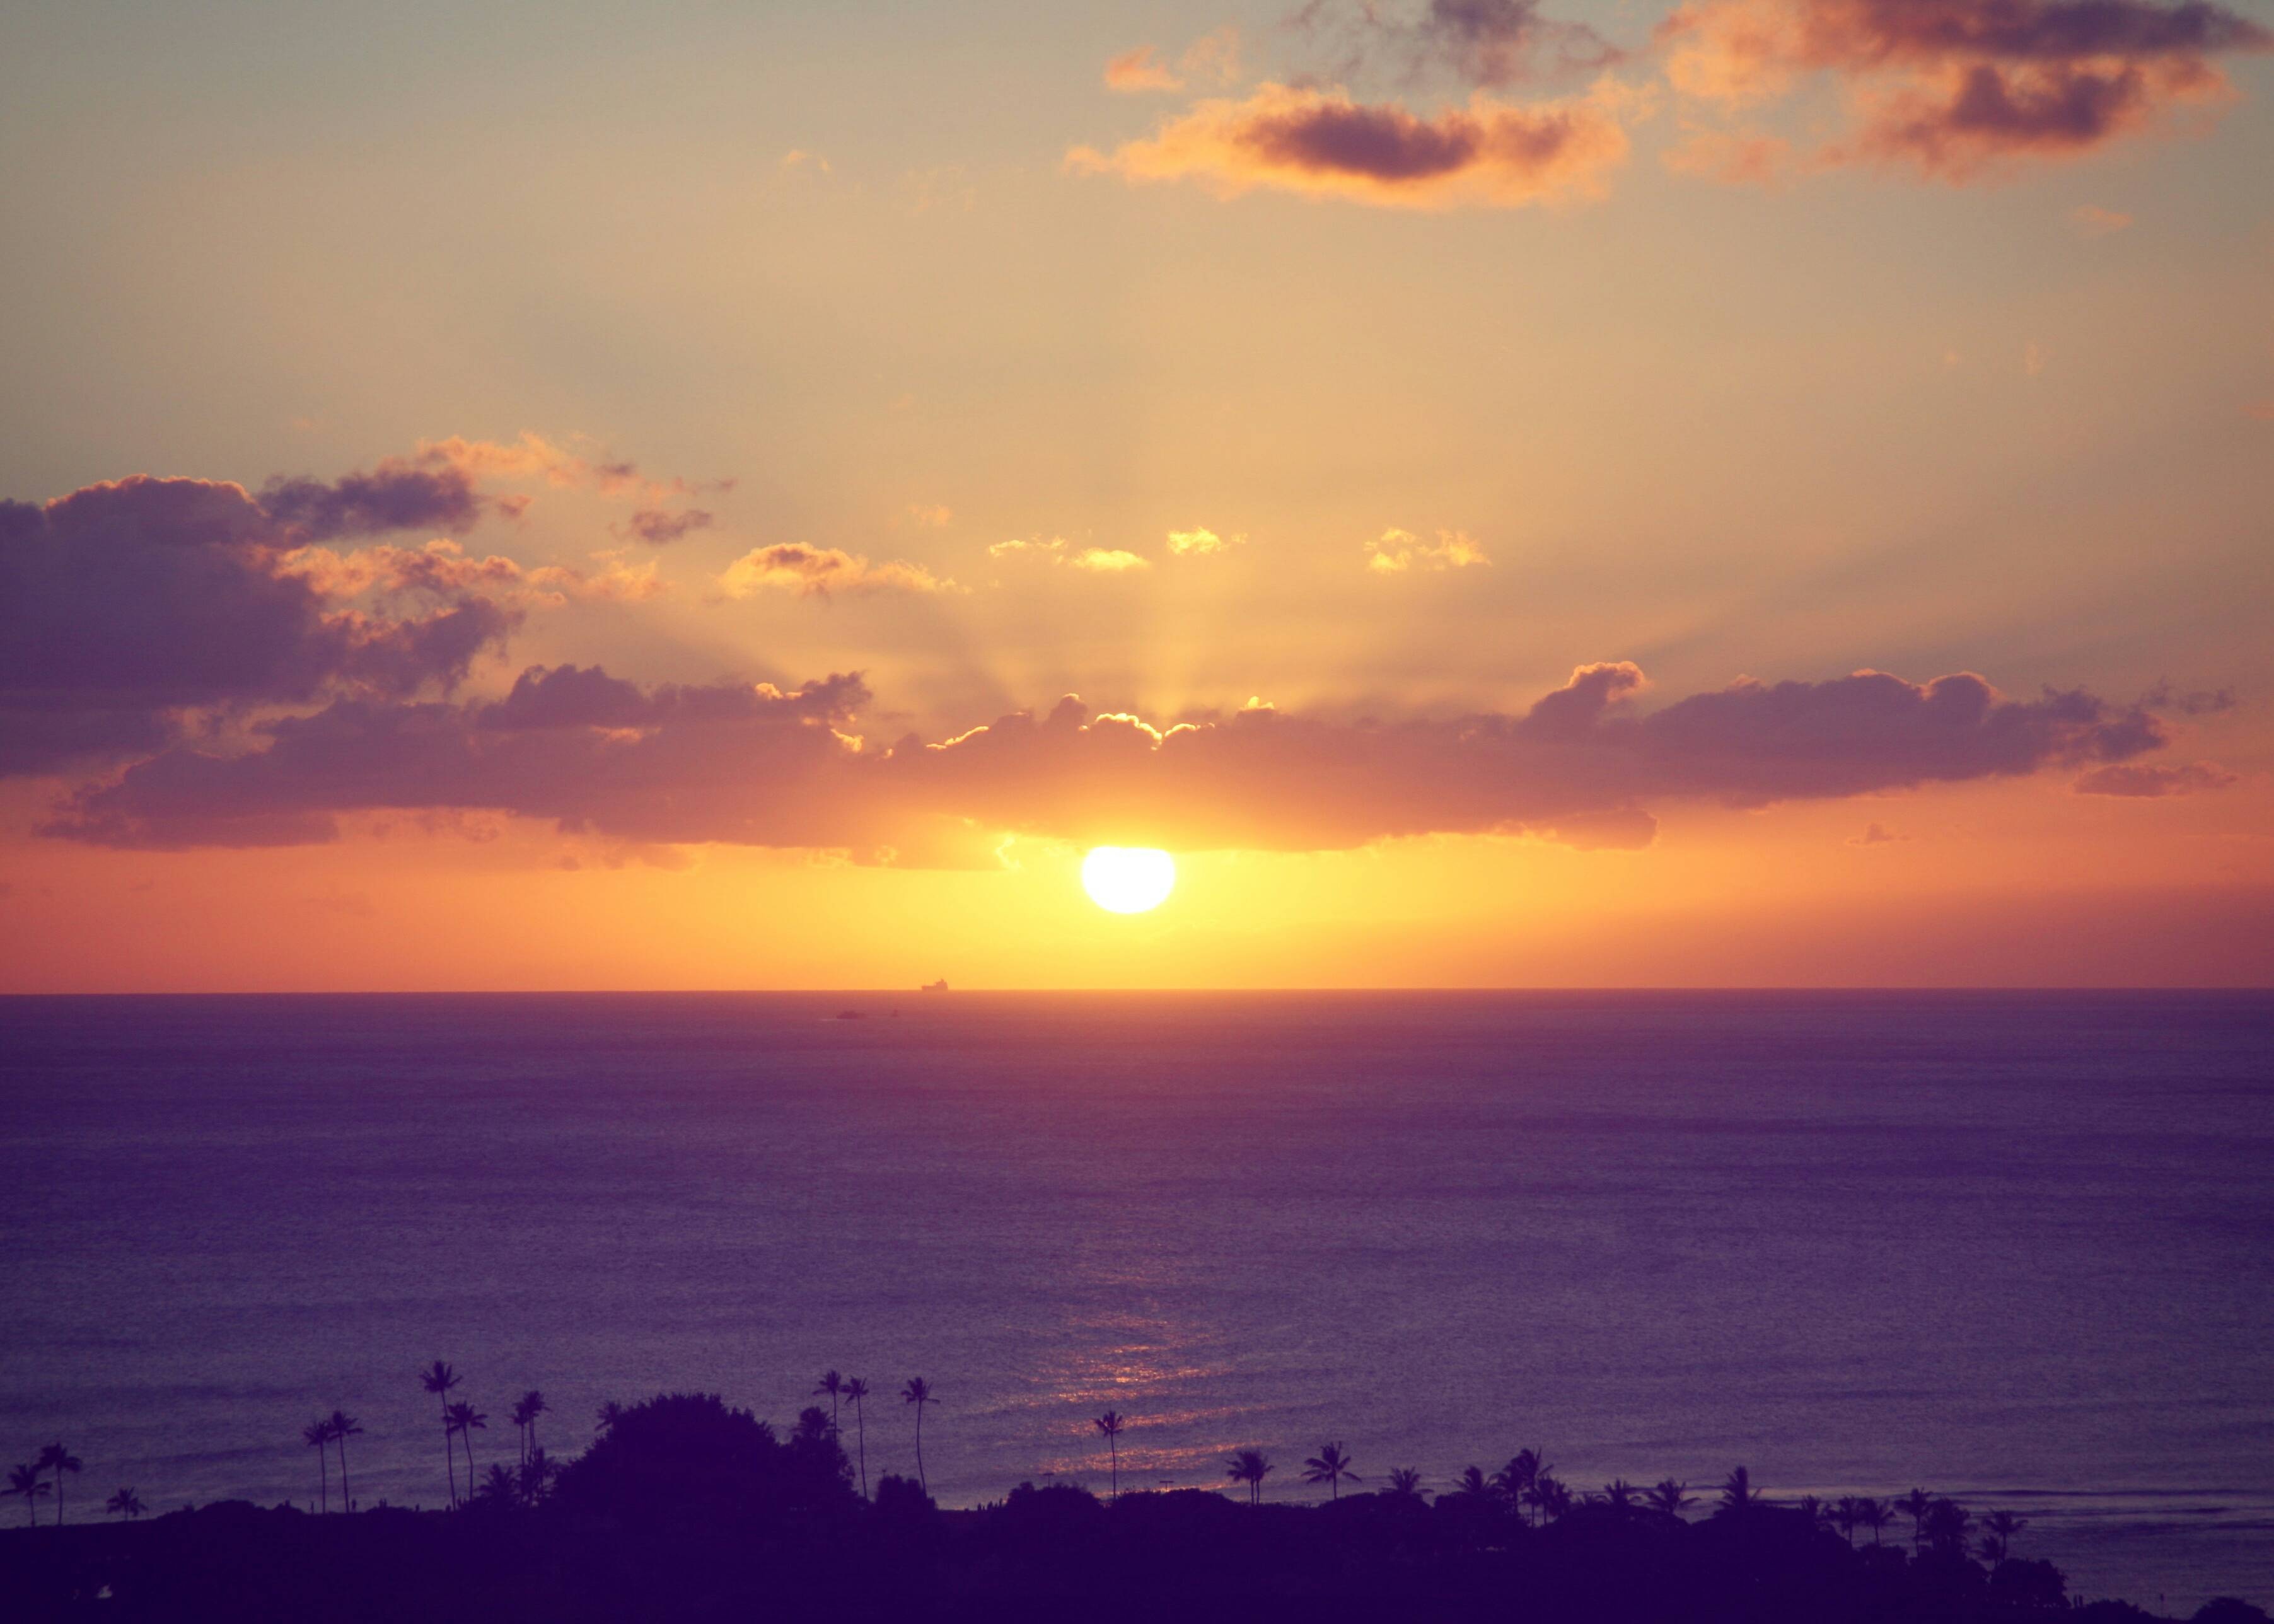
sea, nature, ocean, horizon, cloud, sky, sunshine, sun, sunrise, sunset, sunlight, morning, dawn, atmosphere, summer, dusk, evening, natural, seascape, afterglow, red sky at morning